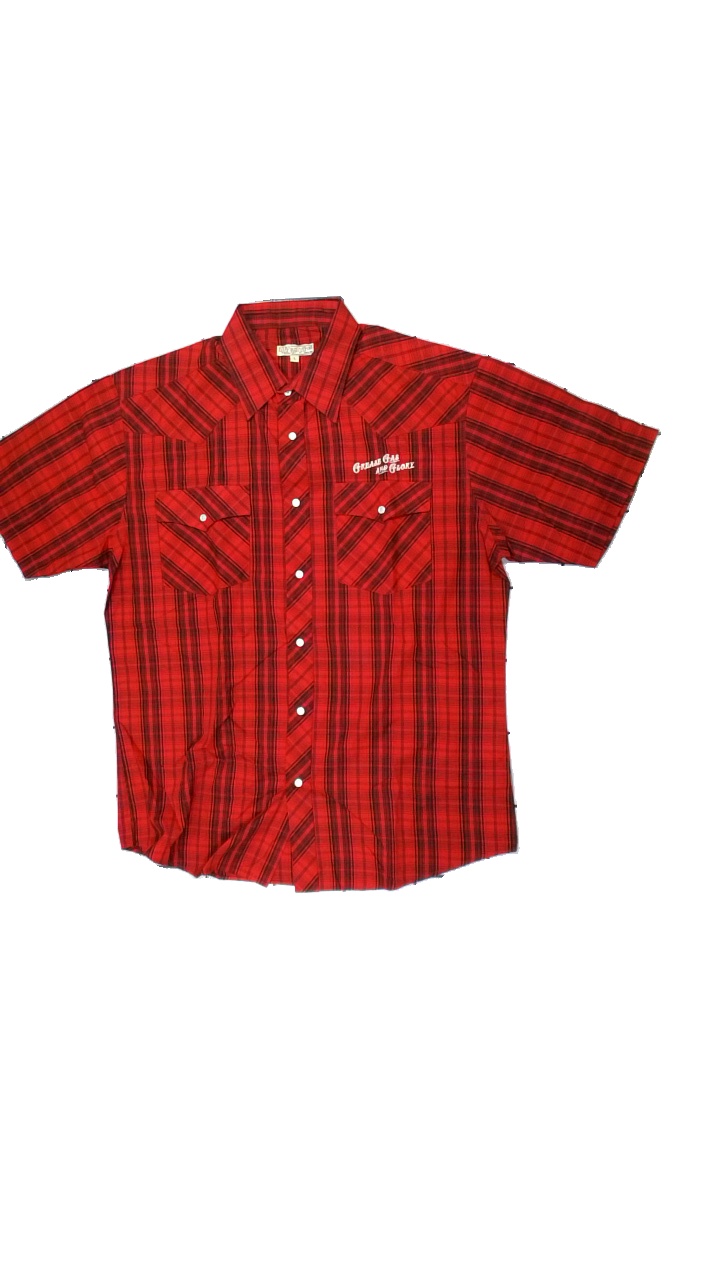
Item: Shirt (Men)
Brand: Lucky Ride Culture
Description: Ckeckered shirt with print and embroidery
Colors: Red, Black
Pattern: Other
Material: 57% Cotton 43% Polyester
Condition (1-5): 5
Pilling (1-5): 5
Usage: Reuse
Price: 50-100